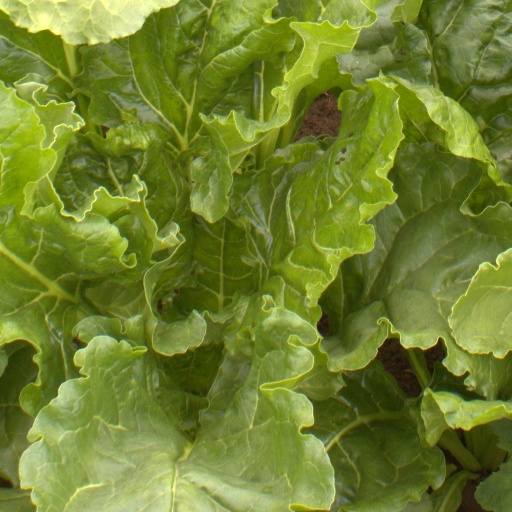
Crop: sugar beet